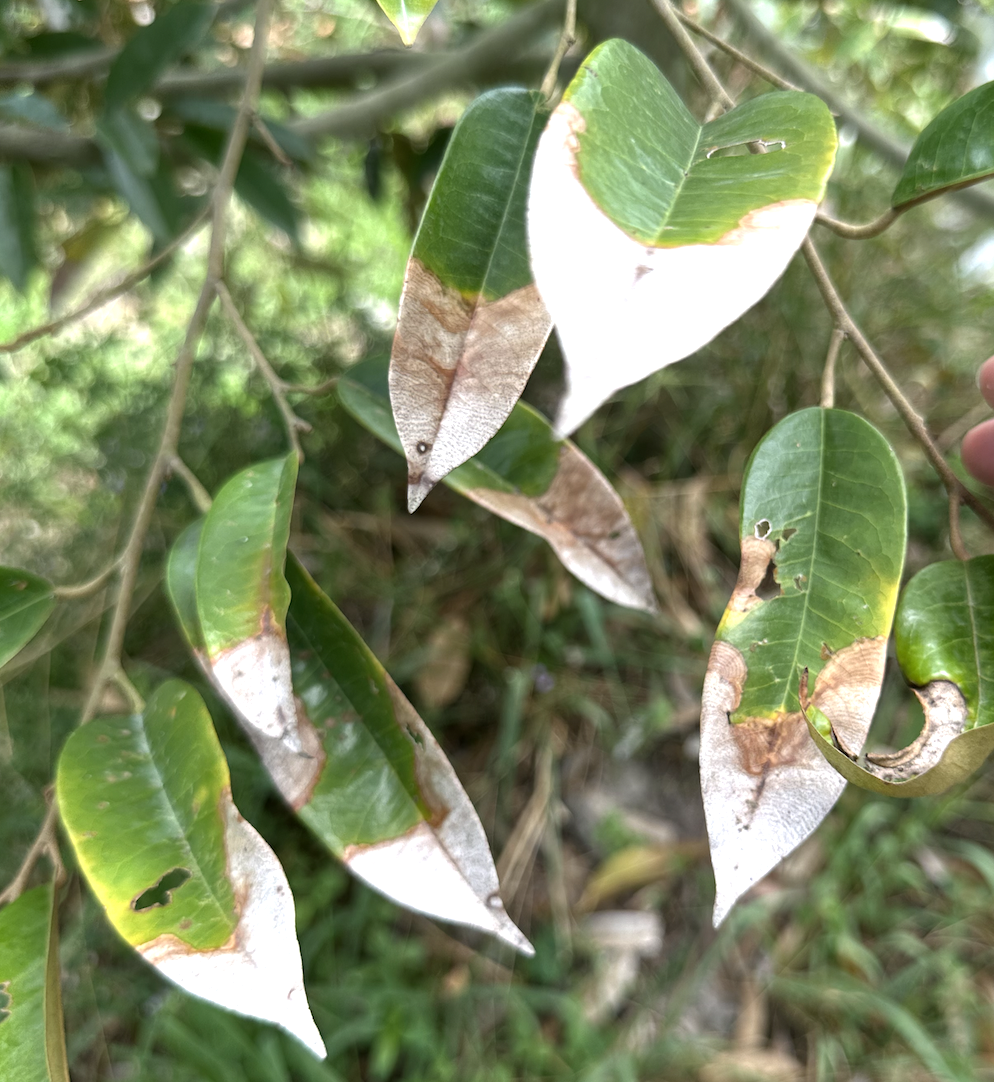
Label: anthracnose_disease